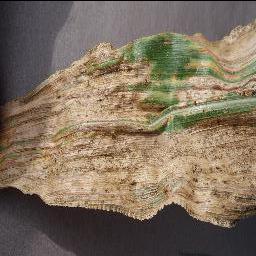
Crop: corn
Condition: (maize)_cercospora_spot_gray_spot